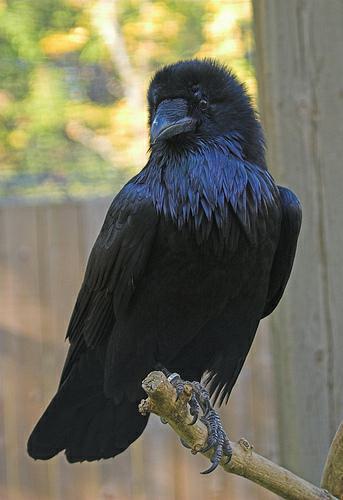
A photo of a common raven